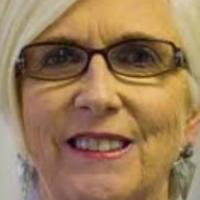
Age group: age 41-55